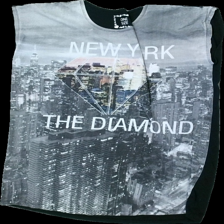
View: front
Type: Dress
Category: Ladies
Brand: Missing
Colors: Black, Grey, White, Multicolor
Material: 60% Cotton 40% Polyester
Pattern: Other
Cut: Loose
Size: onesize
Season: All
Price range: <50
Recommended usage: Export
Description: t-shirt dress with print